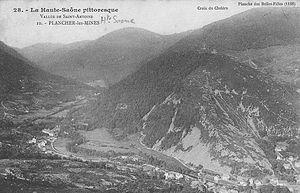
La roche du Laurier, sommet secondaire de la Planche des belles Filles et la vallée Saint-Antoine.
Le ballon Saint-Antoine est un sommet secondaire du massif des Vosges méridionales, culminant à 1 128 mètres d'altitude, sur le versant nord de la Planche des Belles Filles.